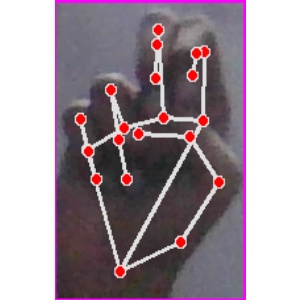
अक्षर: ह